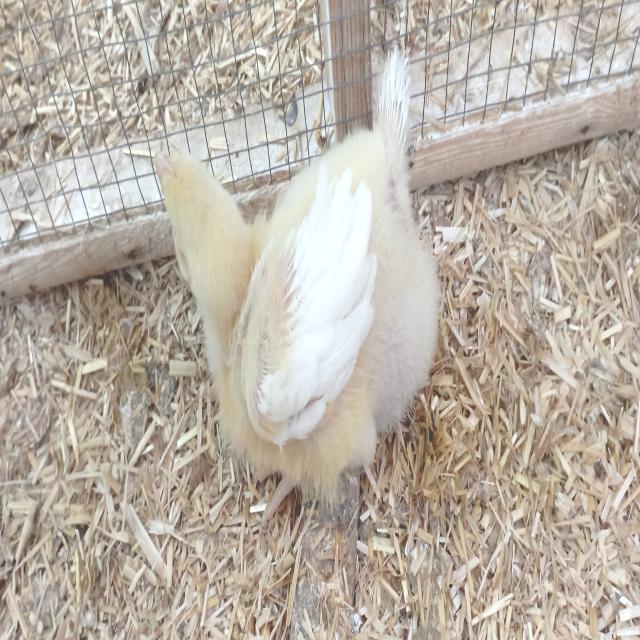
Weight: 321 g